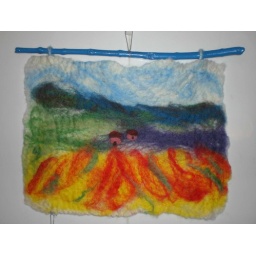
Picture of kind of red flowers field and lavender field. Inspired by Provence, France